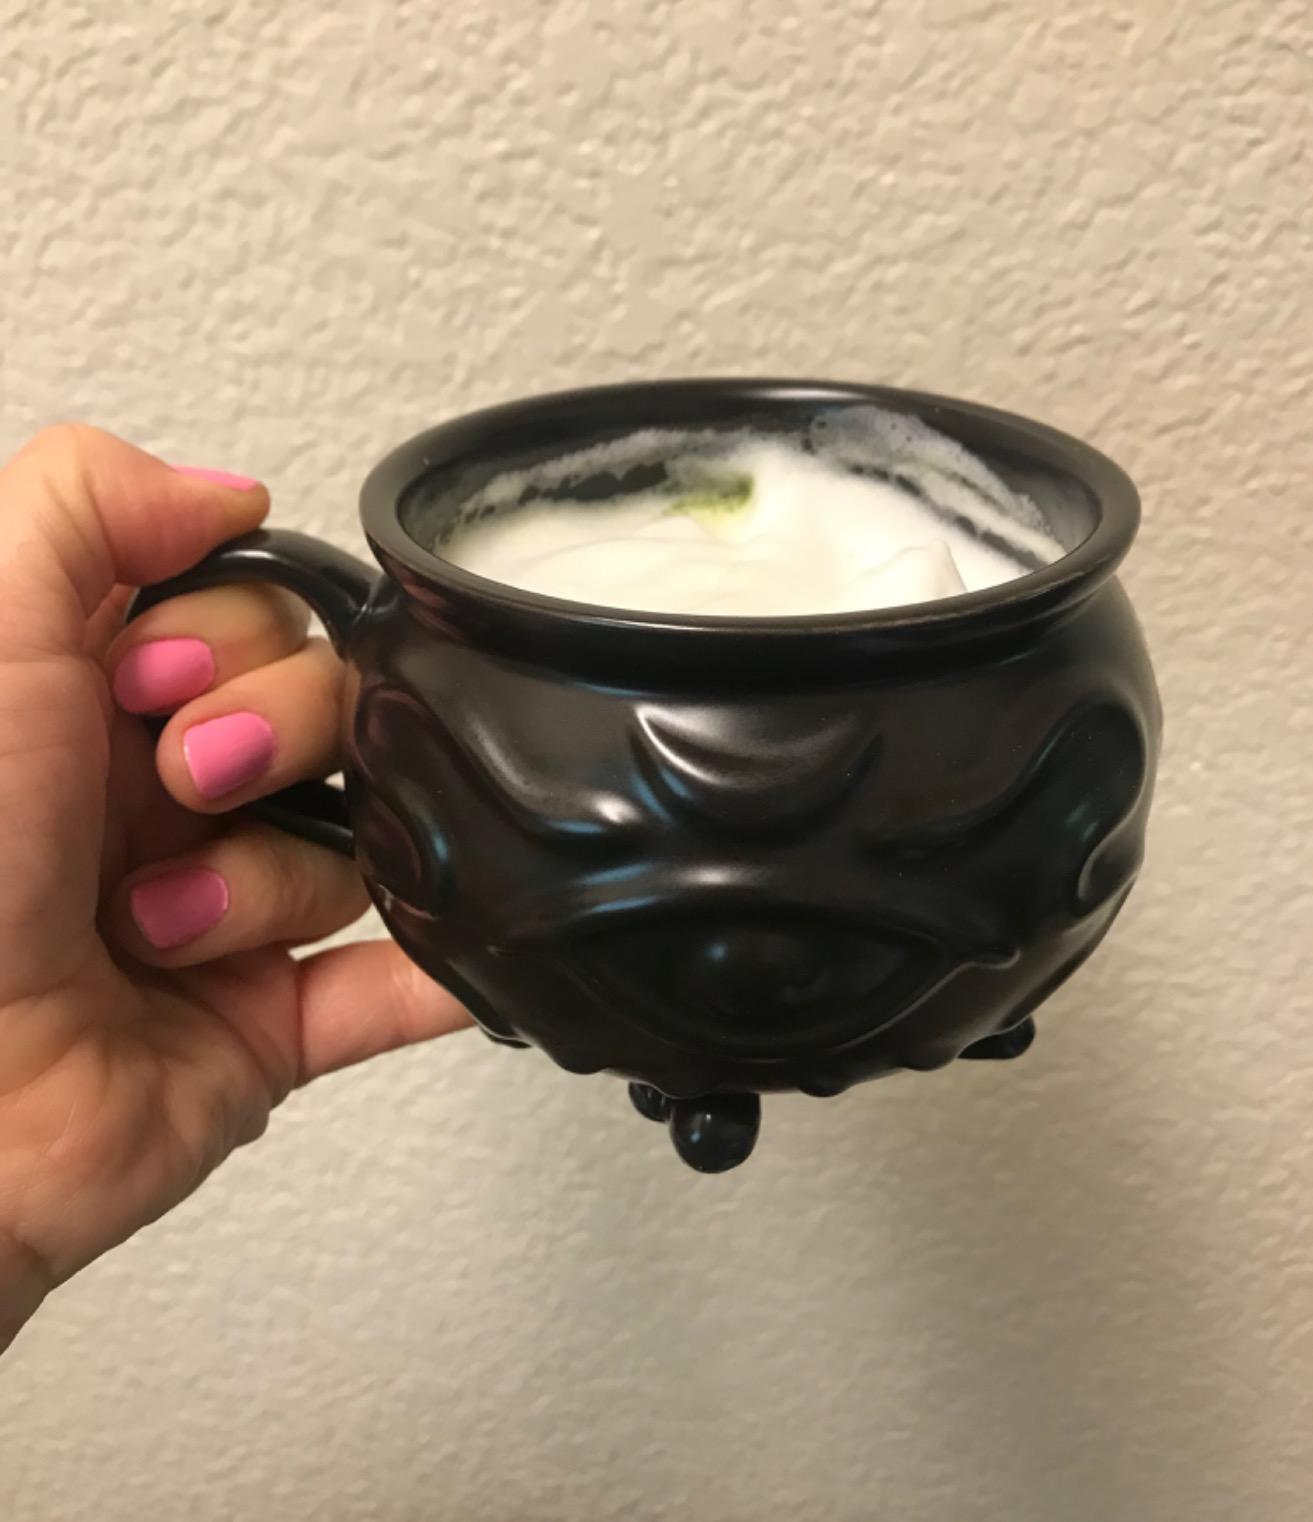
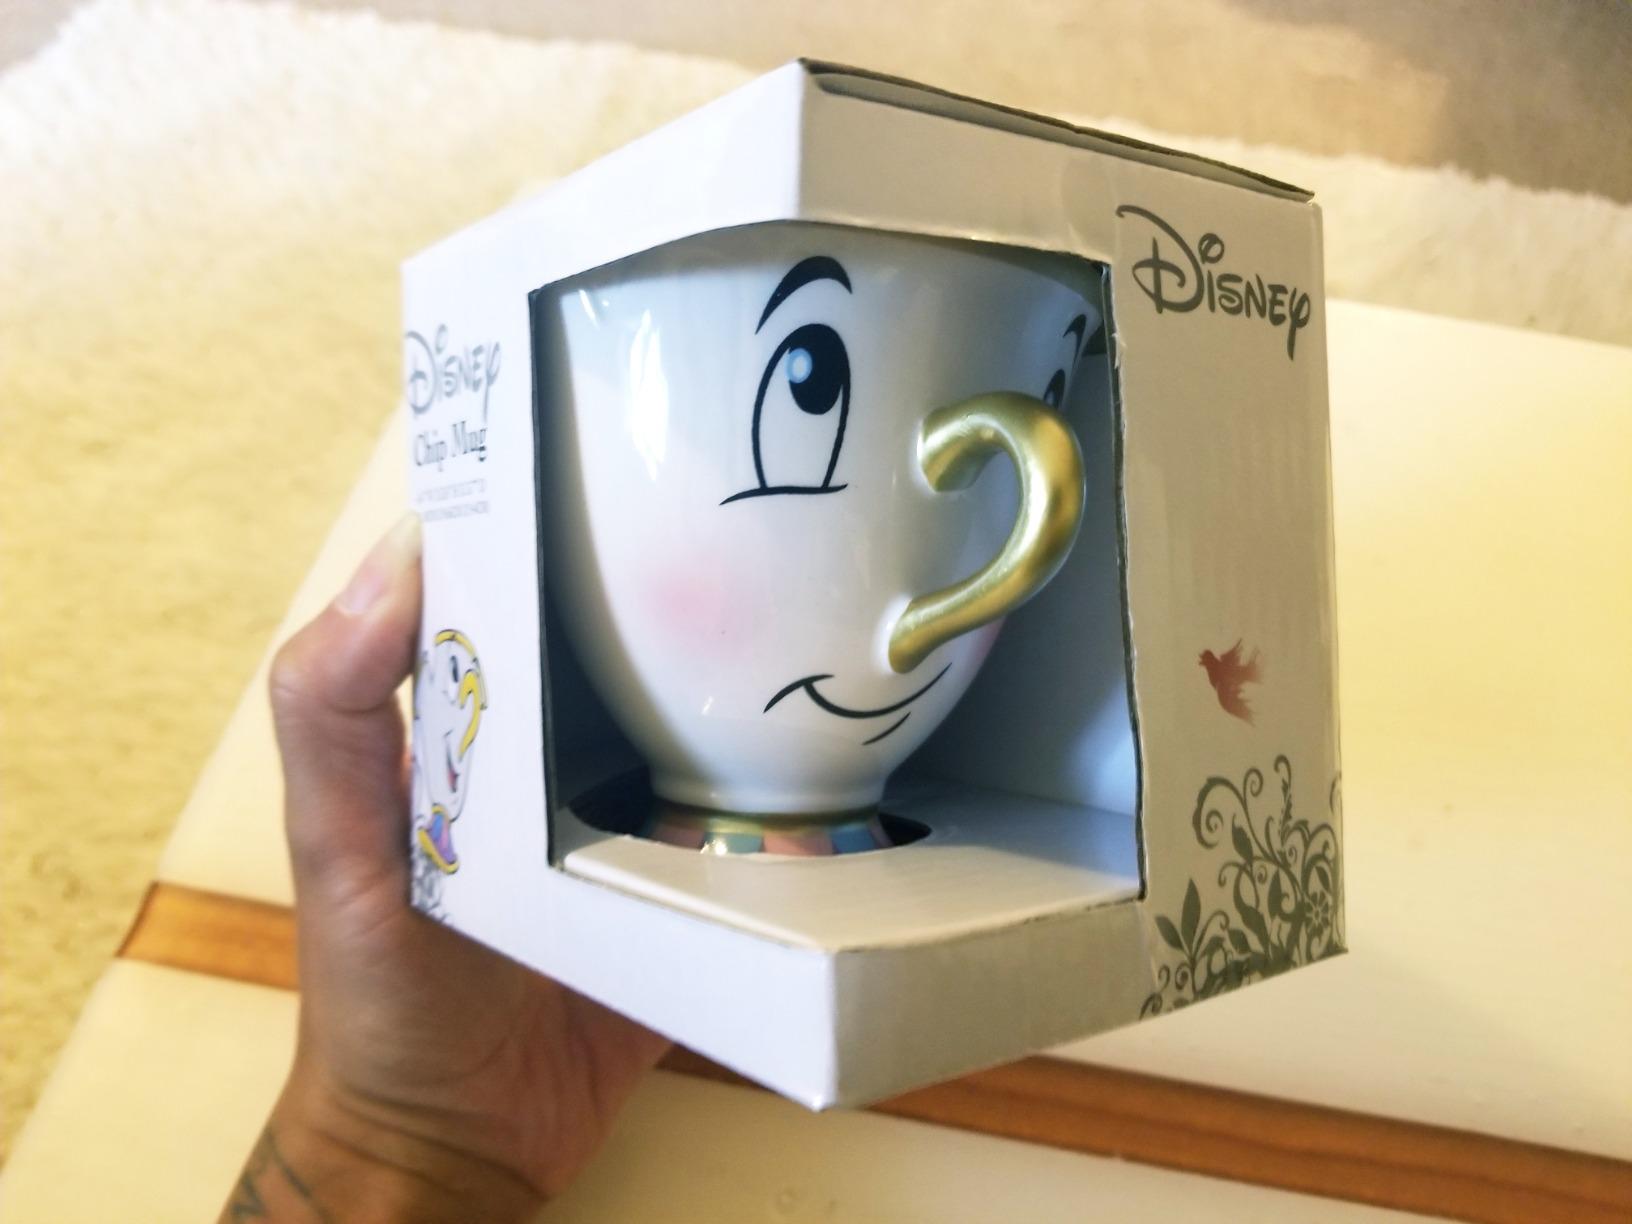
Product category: items_mug
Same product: no